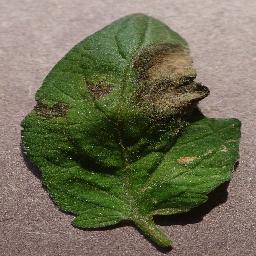
Label: Tomato___Late_blight